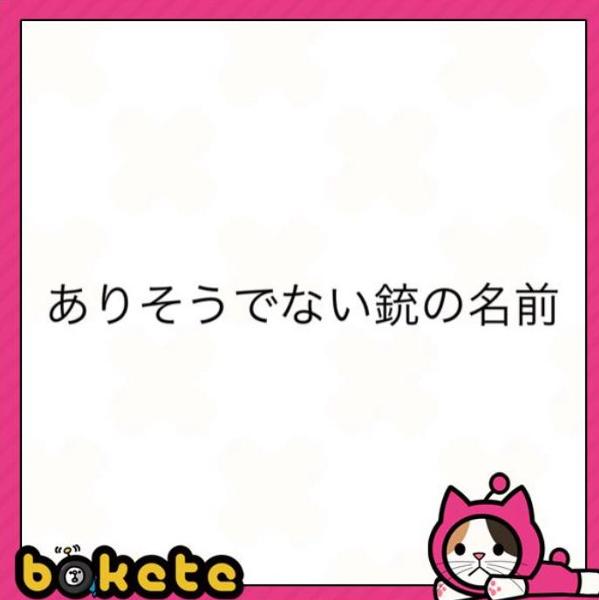
回答: T-ENGA1919